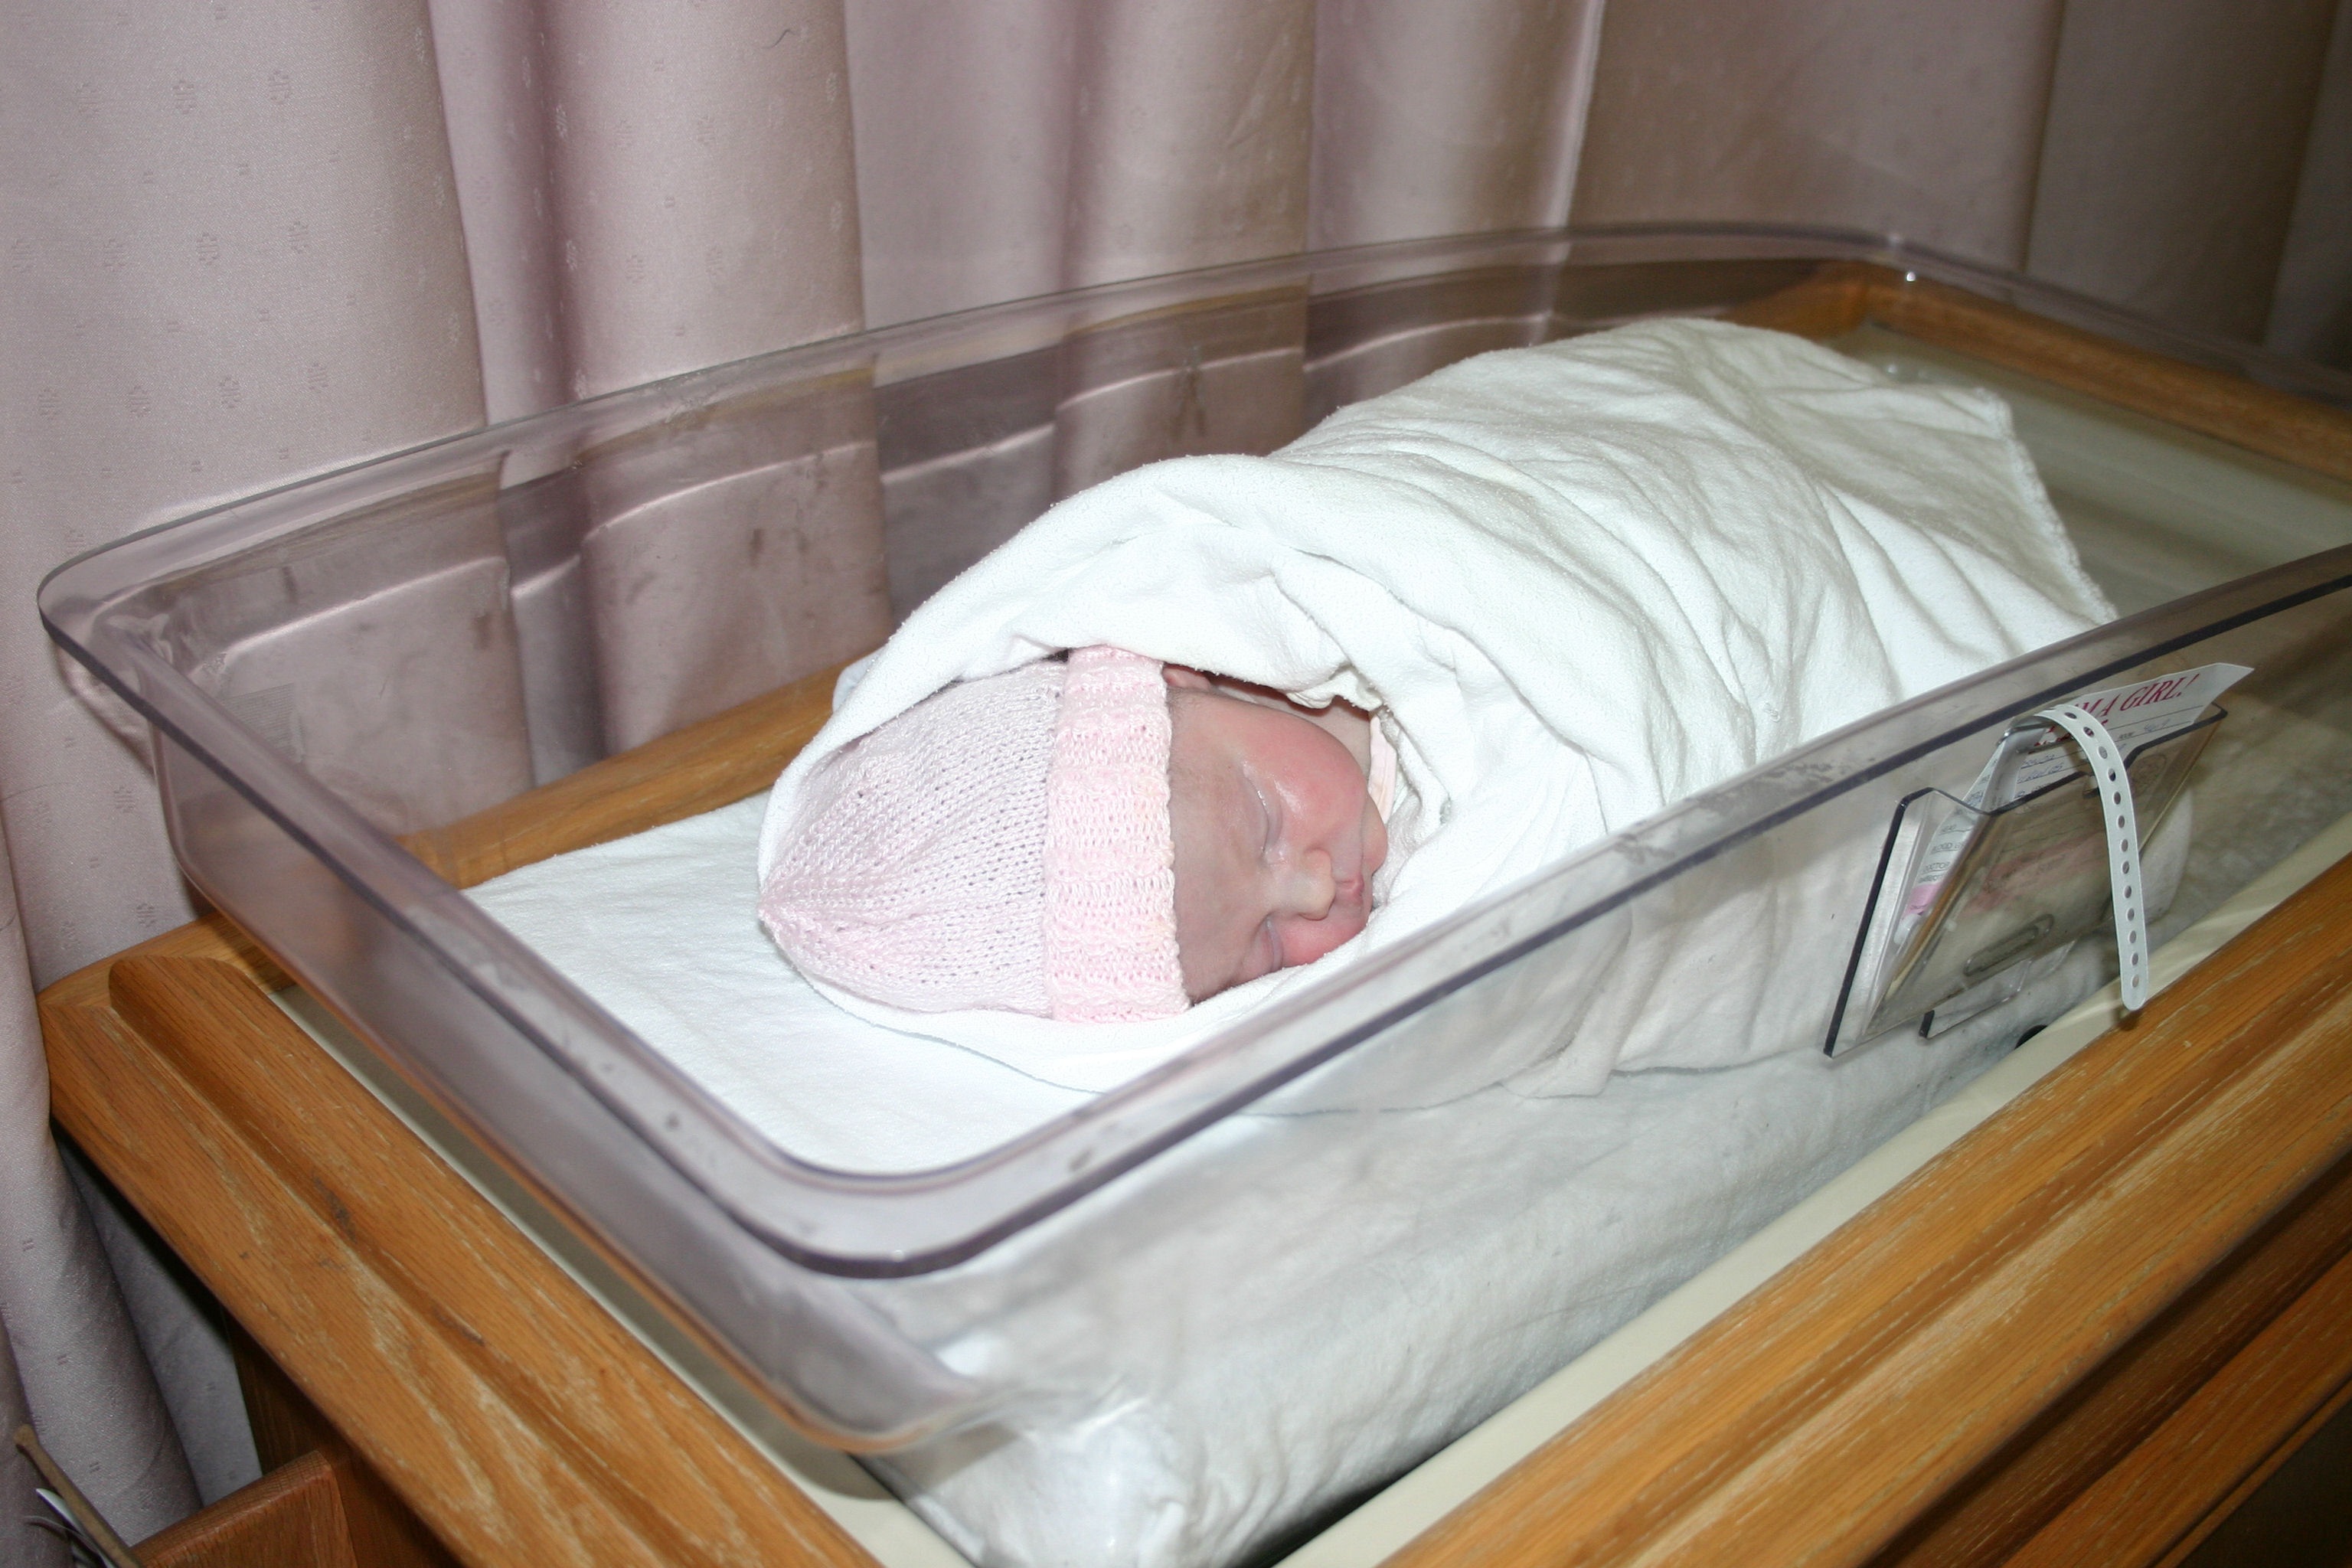
girl, sleeping, furniture, room, pink, mattress, baby, product, bed, infant, newborn, hospital, birth, bed sheet, bed frame, infant bed